Manlius Pebble Hill School

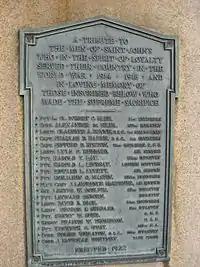
WWI memorial plaque, St. John's Academy, 1922.

By 1887, the reorganized St. John's again found itself with enrollment and financial problems, and the trustees looked for someone who could not only turn the school around, but also assume all financial risks. The school was renamed in 1888 to The Manlius School, while the Episcopal Bishop remained as chairman of the board of trustees. This person was Colonel William Verbeck, who served as school president until his appointment as New York State Adjutant General on June 1, 1910. Starting with 18 returning students, he raised enrollment to 120 within five years. By 1914, the school was effectively split into two internal school units; St. John's, the high school and Verbeck Hall, ages 10 to 14. By the time of Verbeck's death in 1930, The Manlius School had become one of the top military schools in the United States. His son, Guido Fridolin Verbeck, succeeded him as commandant of the school. By 1969, rumors indicated that the school was in financial troubles.